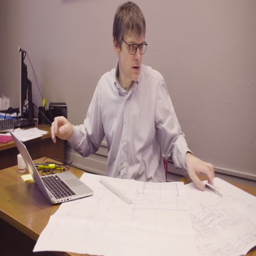
portrait of middle - aged architect sitting at a desk in the office examining drawings and checking something in laptop